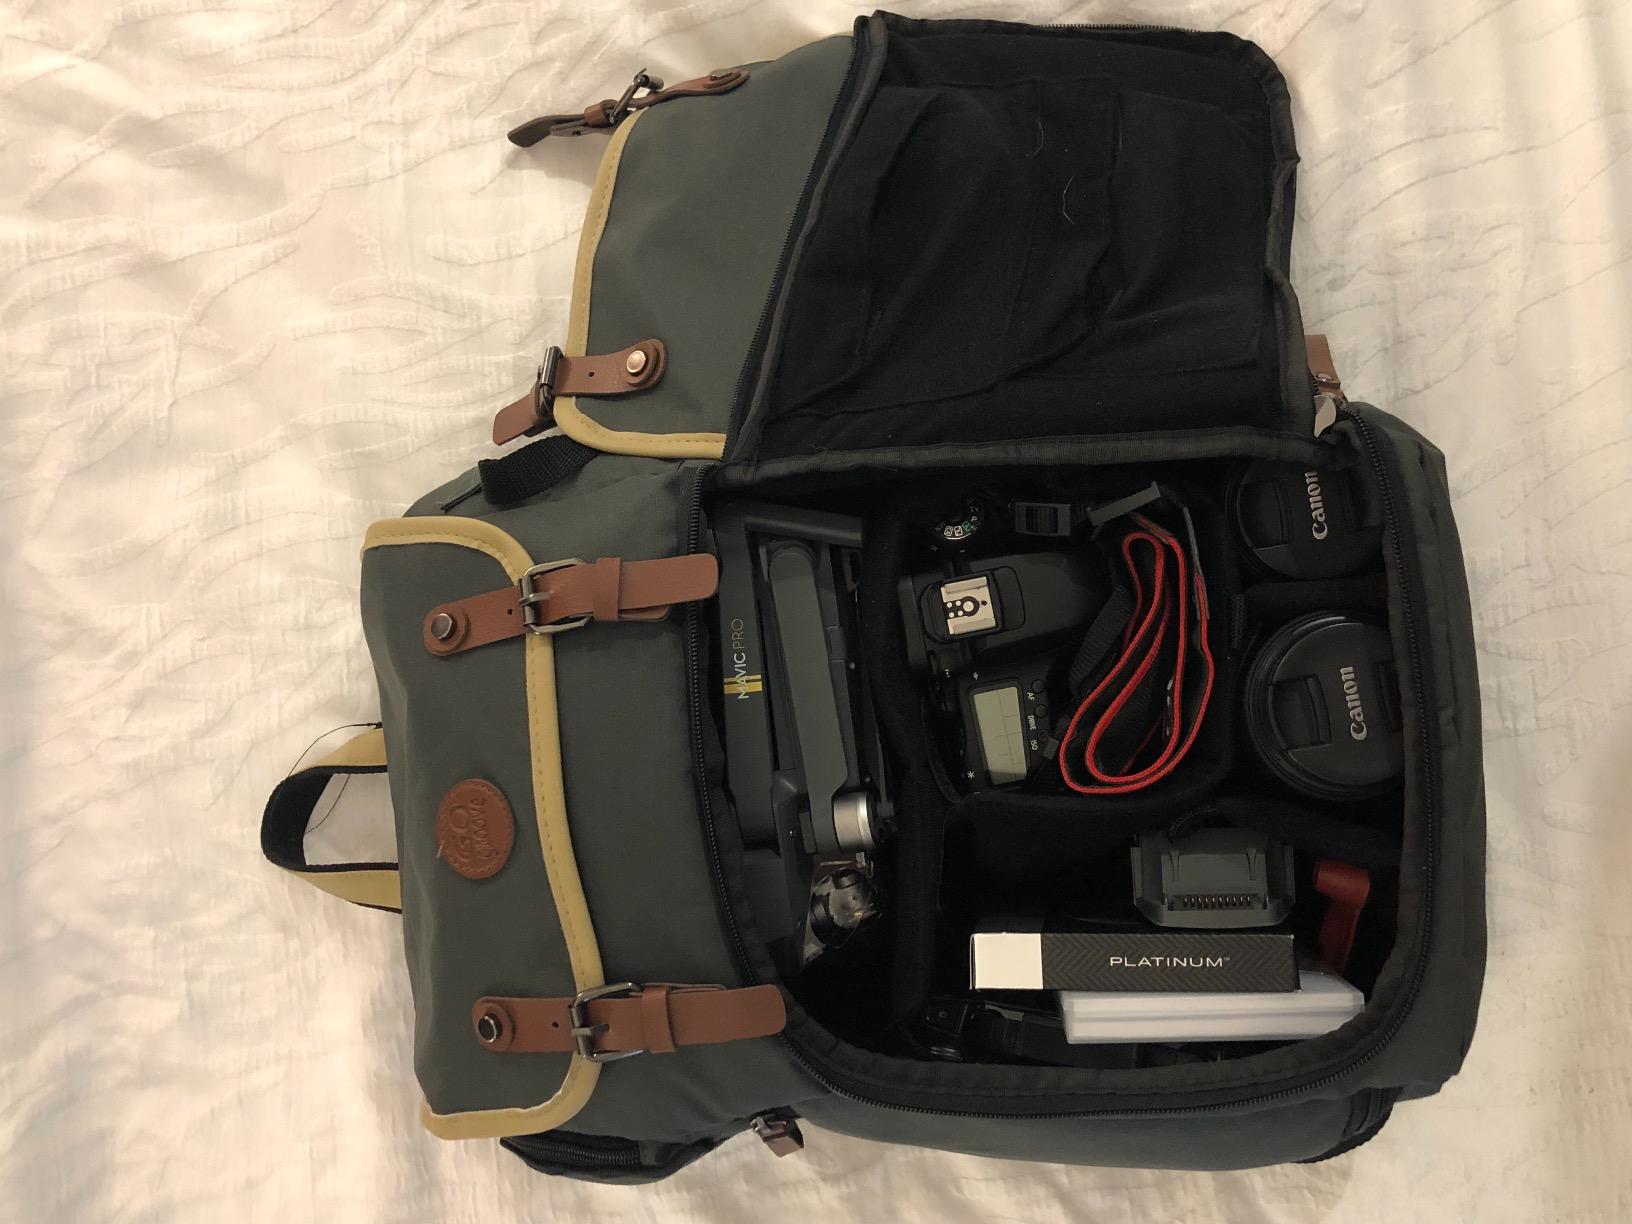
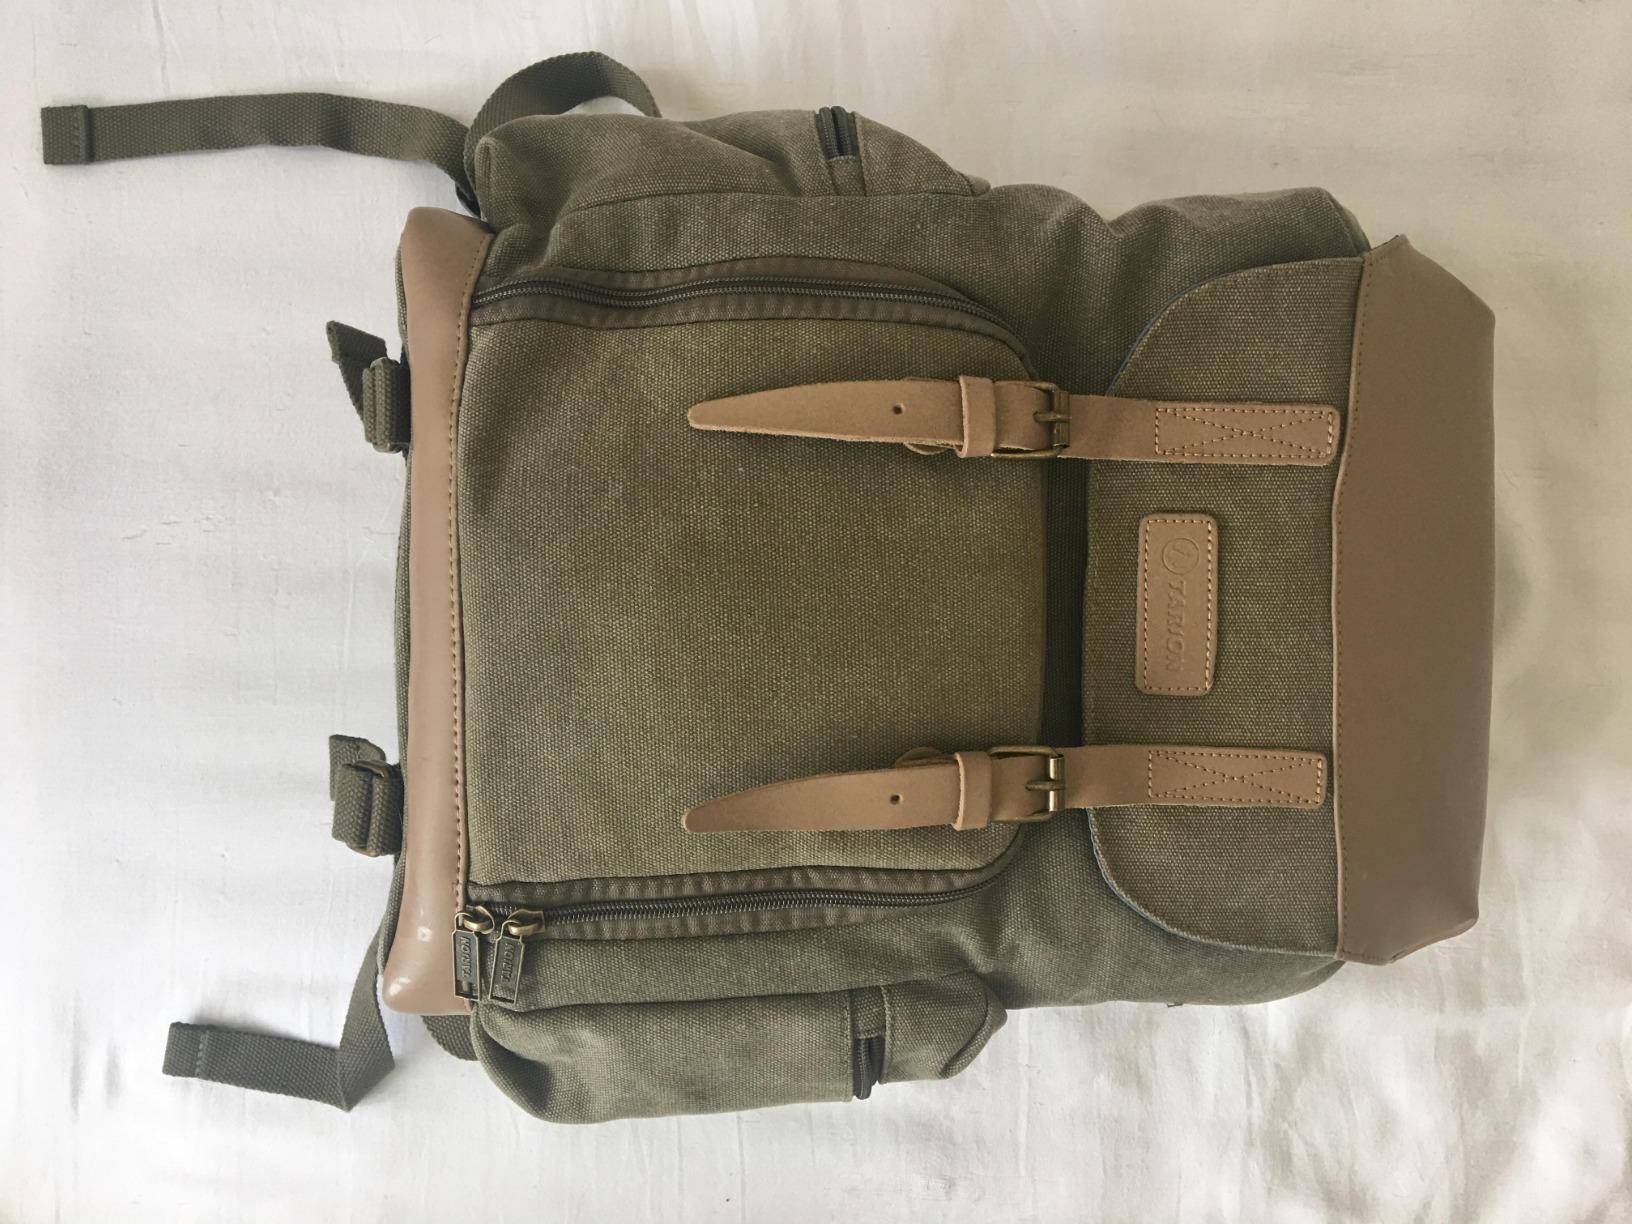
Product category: bag
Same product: no